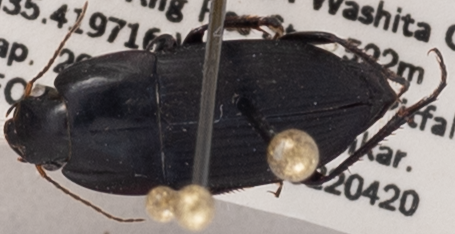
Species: Anisodactylus haplomus
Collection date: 2022-07-13
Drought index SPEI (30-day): -1.314
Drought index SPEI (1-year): -1.13
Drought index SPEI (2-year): -0.9